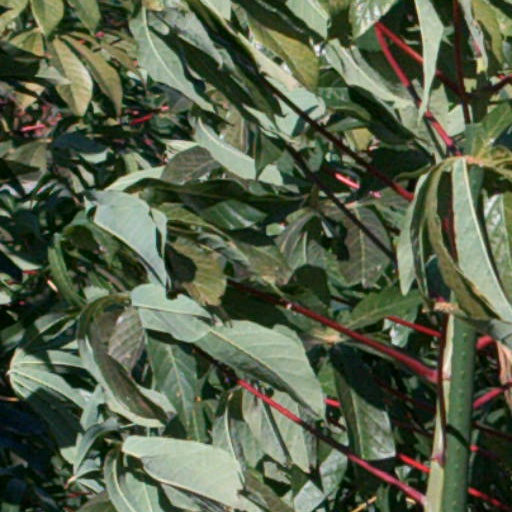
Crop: cassava